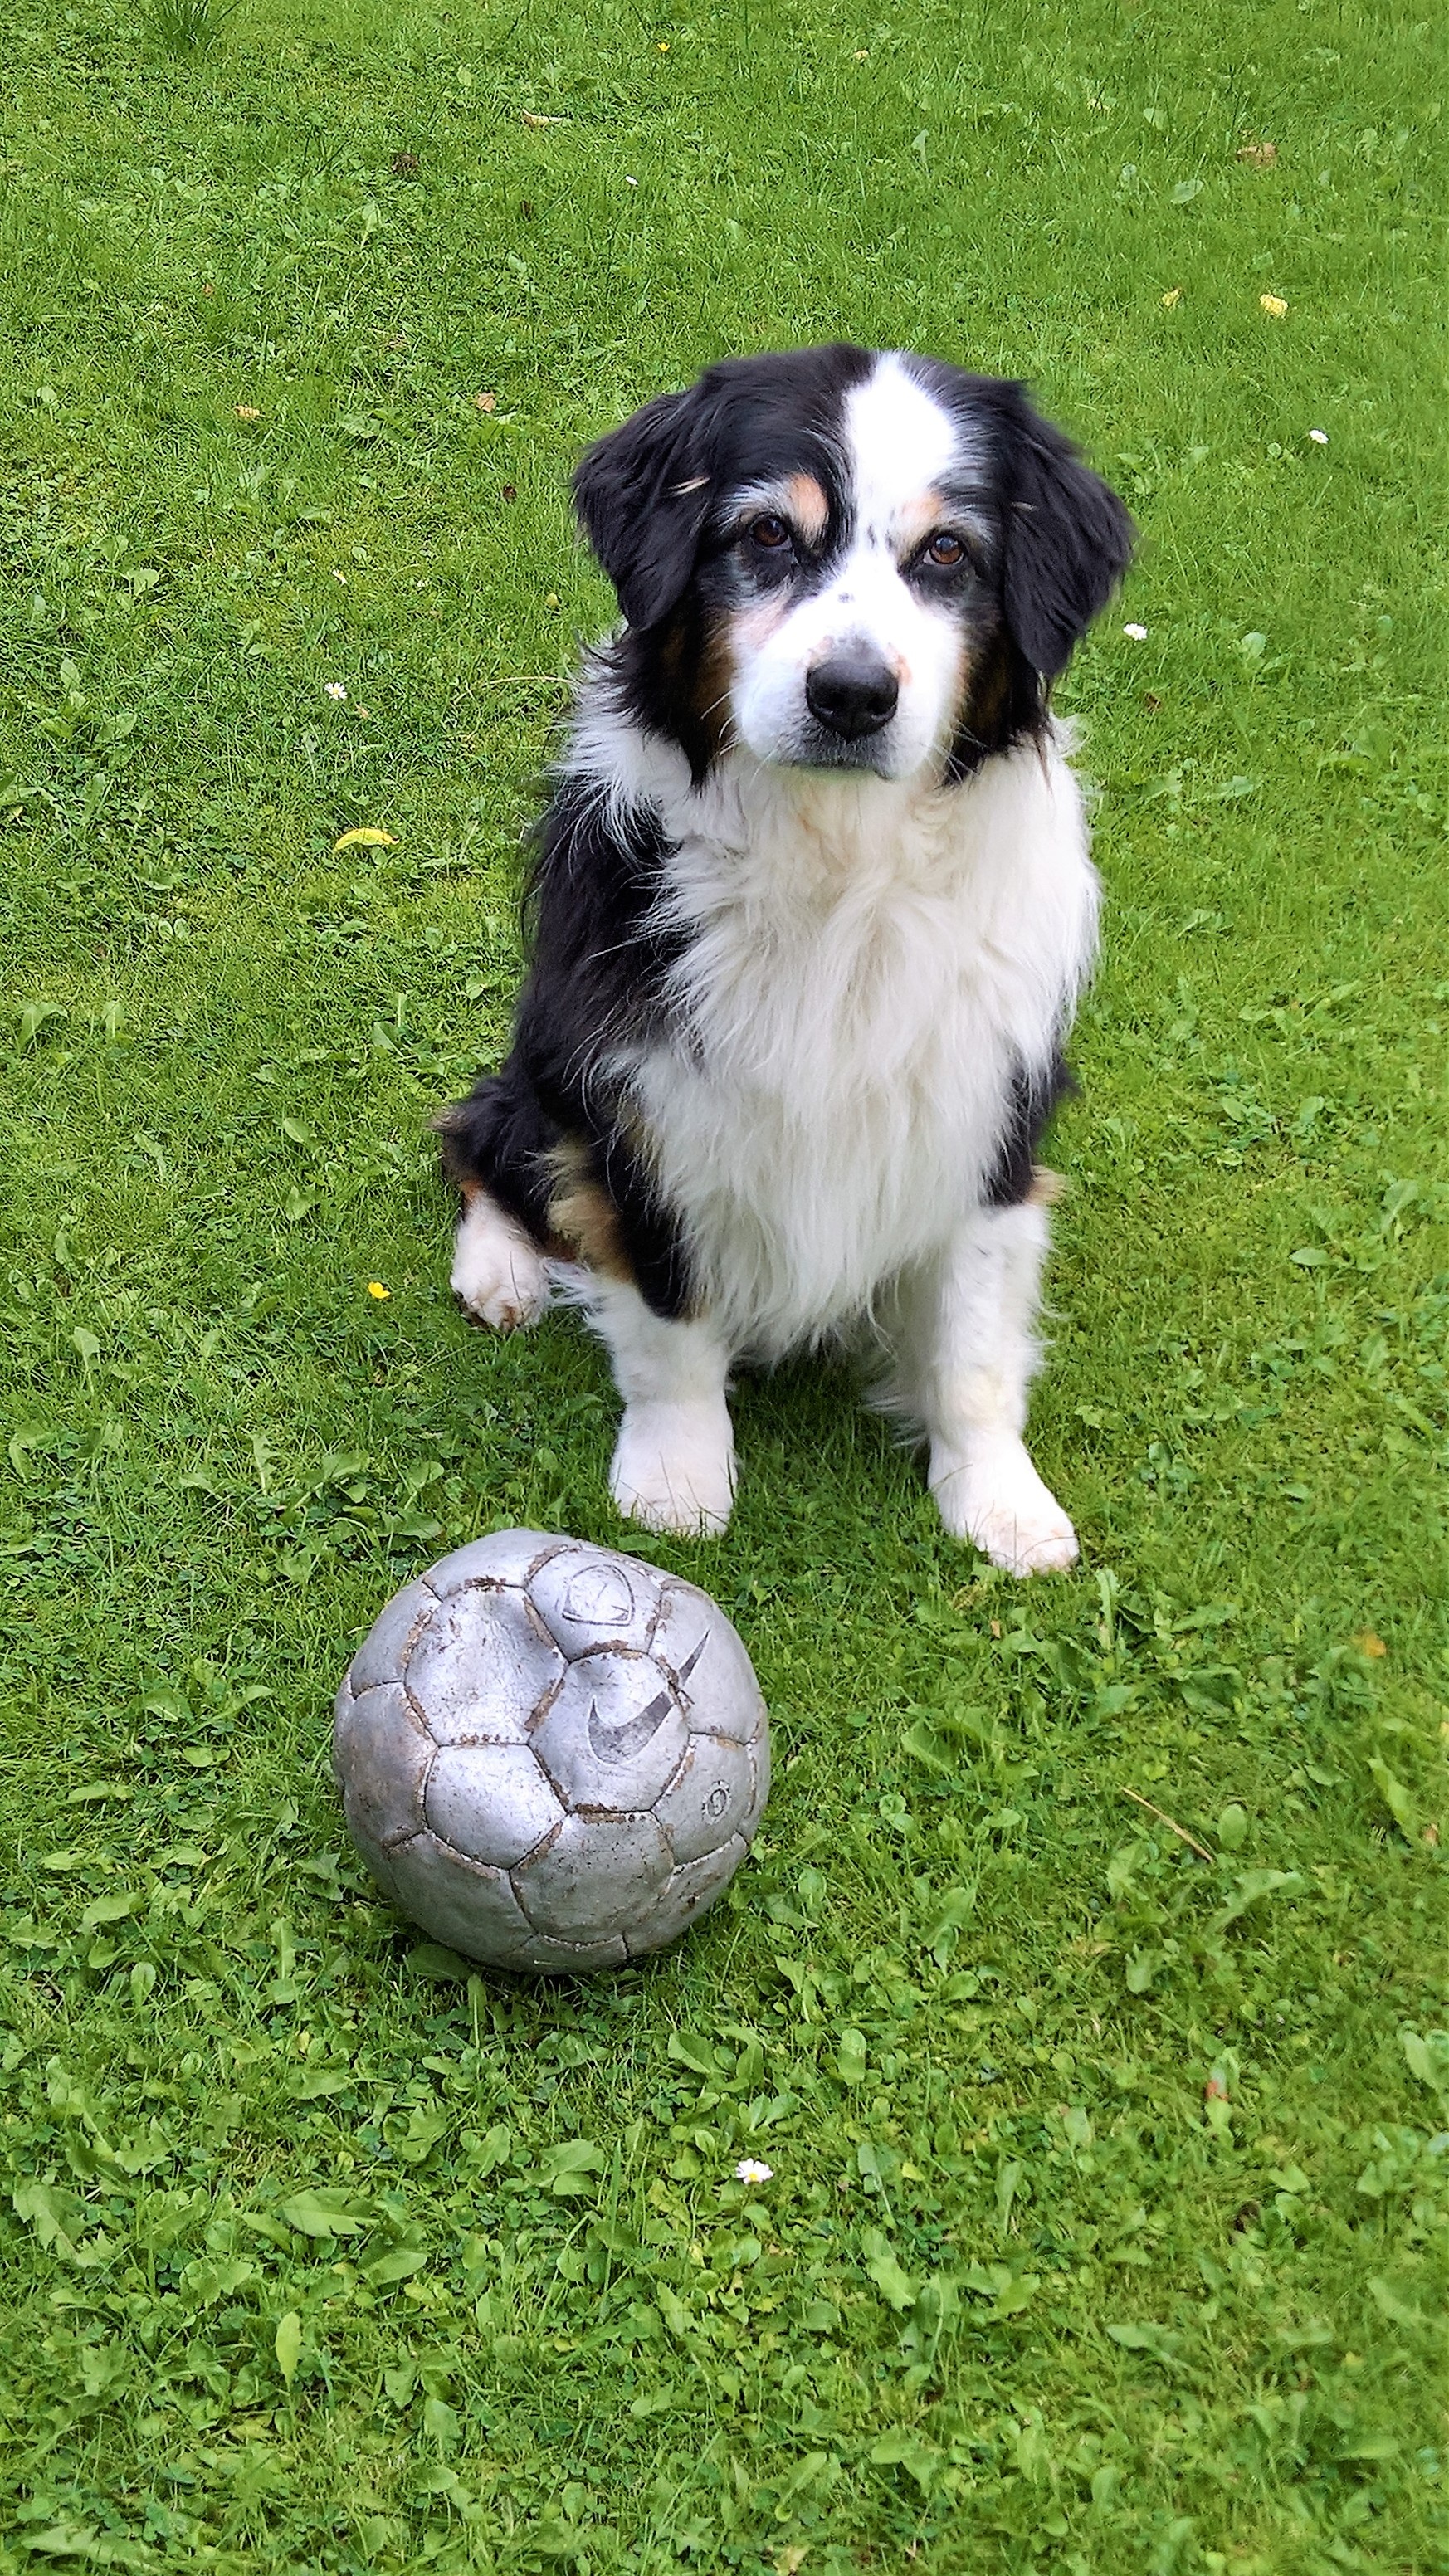
puppy, dog, mammal, vertebrate, dog breed, australian shepherd, australia shepard, black white brown, with football, dog like mammal, carnivoran, miniature australian shepherd, english shepherd